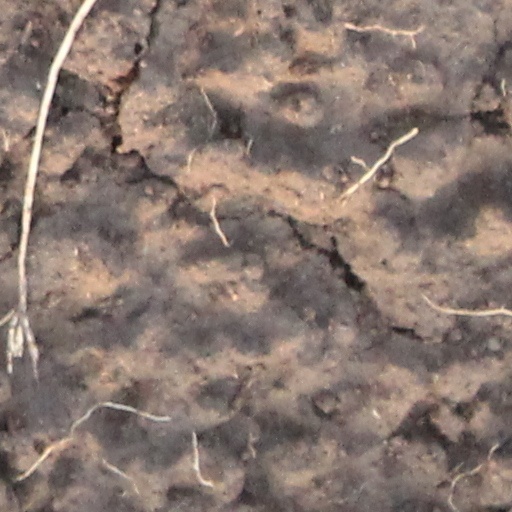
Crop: wheat